Status Anxiety

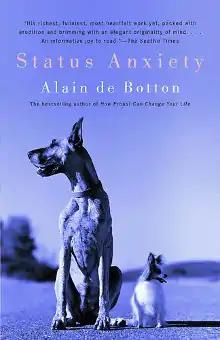

Status Anxiety is a nonfiction book by Alain de Botton. It was first published in 2004 by Hamish Hamilton; subsequent publications have been by Penguin Books.